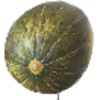
Label: melon_piel_de_sapo